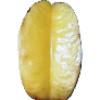
Label: Carambula 1